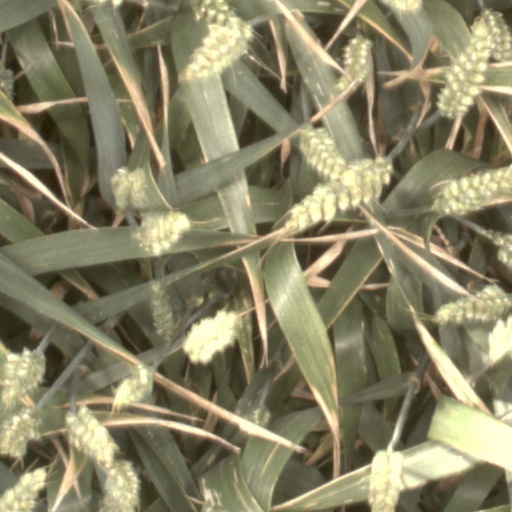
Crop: wheat